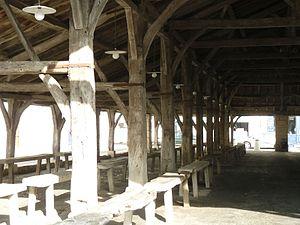
halles de Cozes (17), France
Cozes est une commune du Sud-Ouest de la France, située dans le département de la Charente-Maritime. Ses habitants sont appelés les Cozillons et les Cozillonnes.